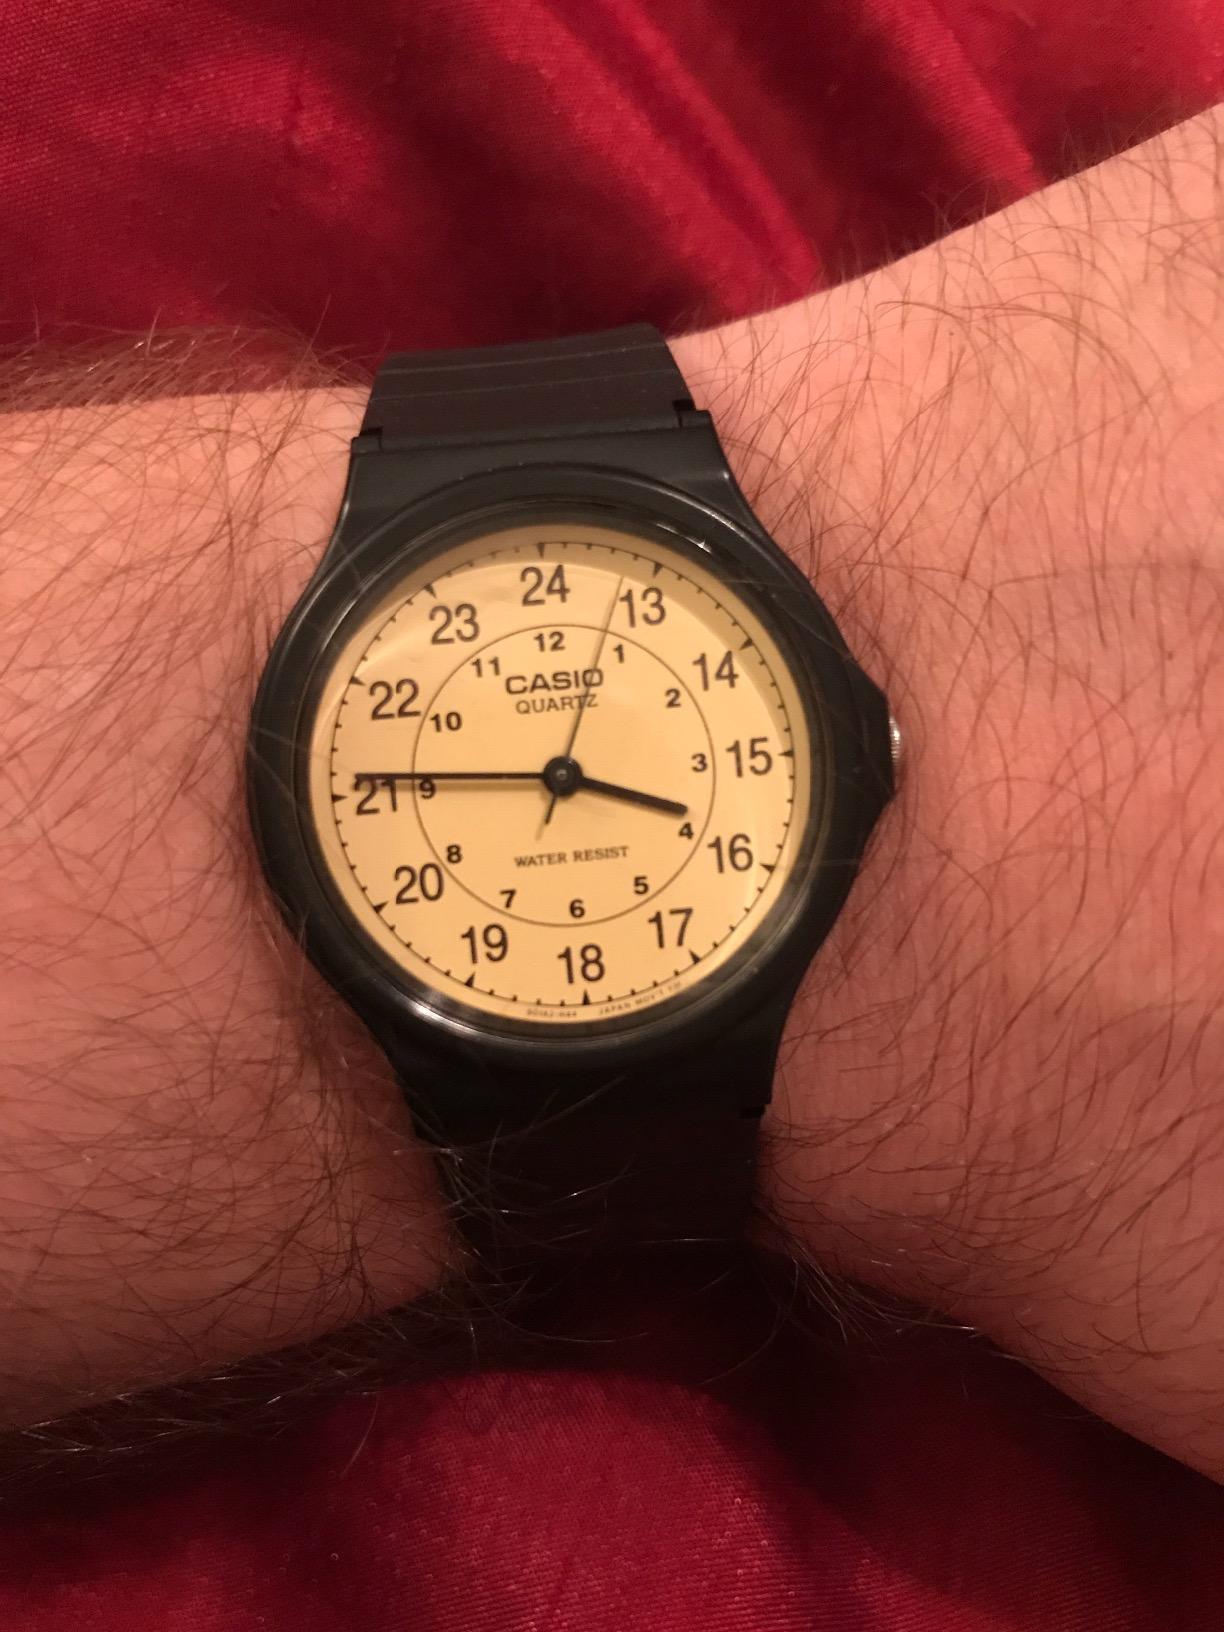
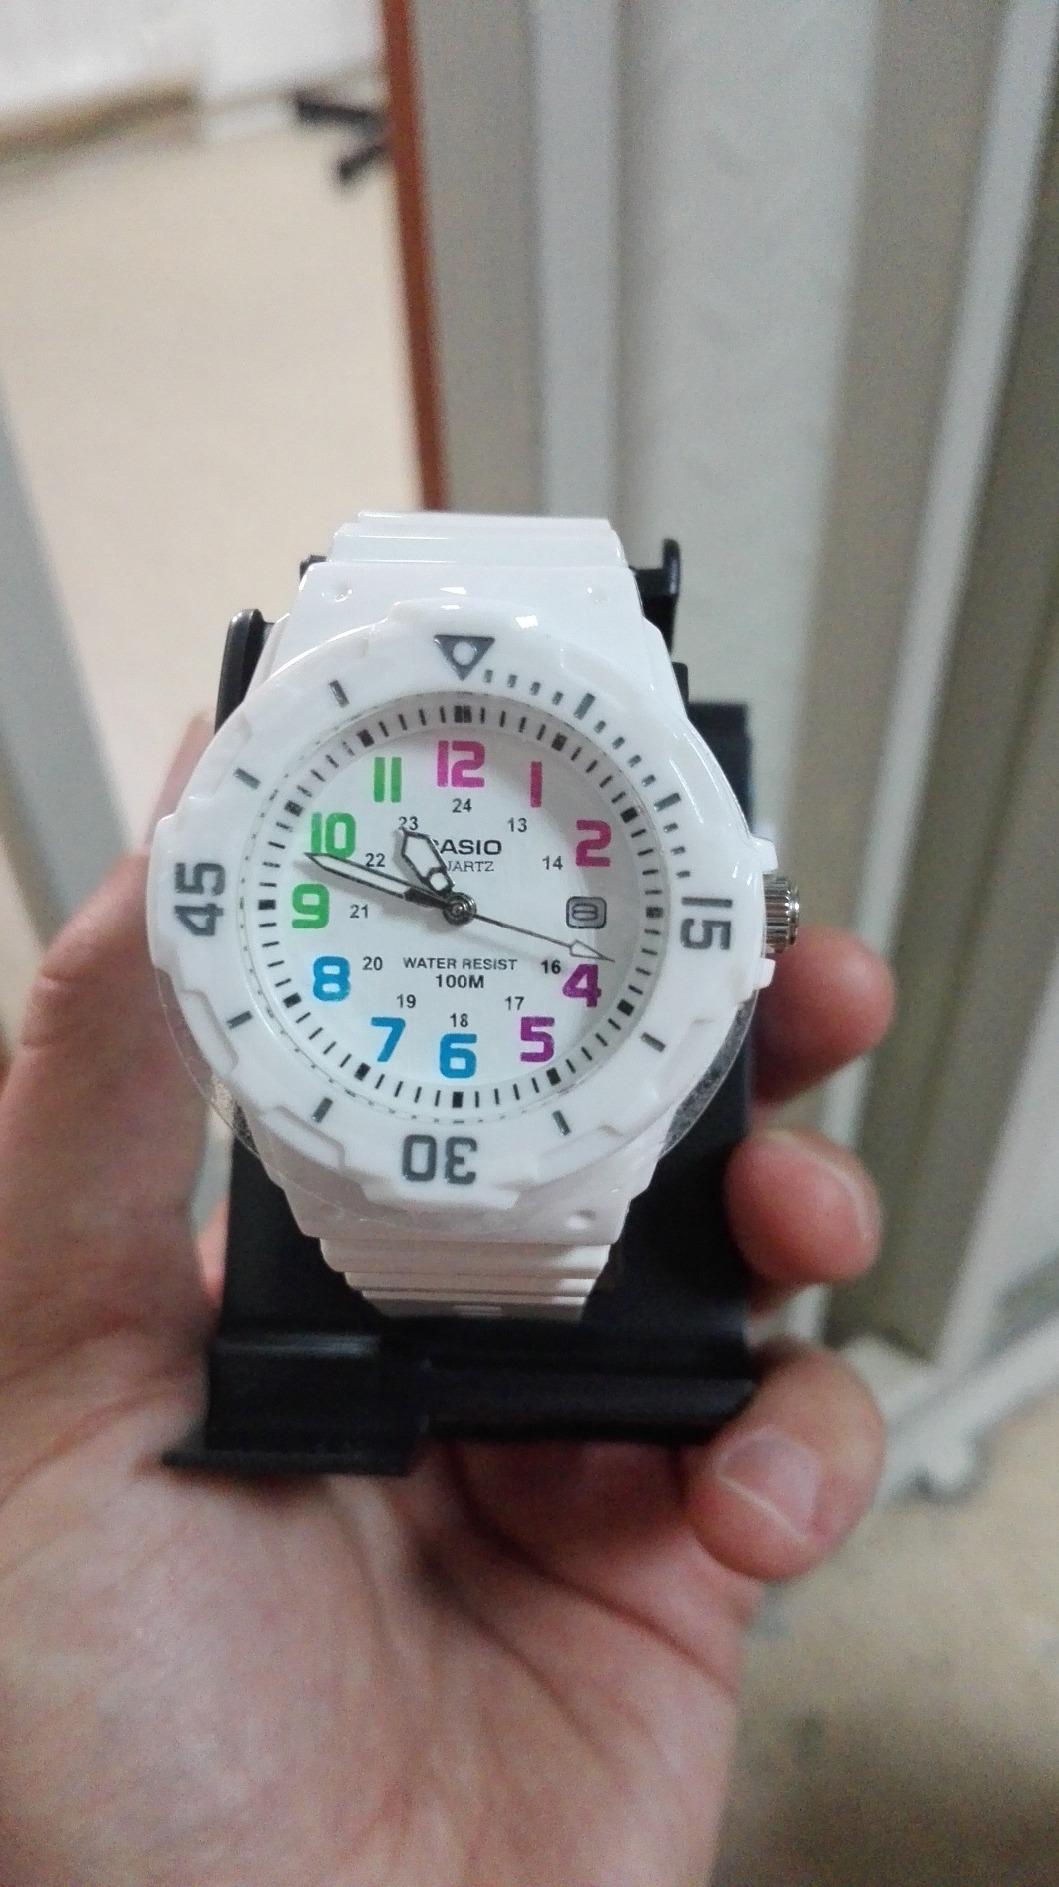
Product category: accessories_watch
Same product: no